Palermo Astronomical Observatory

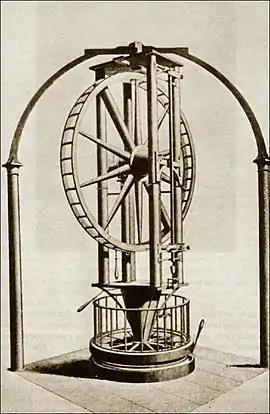
The 5-foot diameter Palermo circle manufactured by Jesse Ramsden to measure apparent positions of astronomical objects.

It was founded in 1790 by Ferdinand I of the Two Sicilies, at the suggestion of some intellectuals of the time, including the then Sicilian viceroy Francesco d'Aquino, Prince of Caramanico to endow the Sicilian city with an element of prestige as an astronomical observatory. It was hard to find an expert astronomer who would agree to work in such a peripheral location at the time. In the end the choice fell on Giuseppe Piazzi, a middle-aged mathematician, who before had not particularly distinguished himself in astronomy. The new director immediately dealt with the purchase of the most modern astronomical instruments of the time to make the observatory compete at European level: among other things, a surveying instrument of five-foot diameter to work in conjunction with telescopes to document the position of stars was purchased, made by English manufacturer Jesse Ramsden, and the first dome was built. It was Piazzi's determination that allowed the precious English instrument to arrive in Sicily: the astronomer had to go personally to prod the builder and, later, also cope with all the bureaucratic difficulties that arose: the British government was reluctant to allow the export of a uniquely capable instrument (a status which remained for many years, a fundamental aspect of the observatory's early value). Thanks to the new equipment, and in particular to the Palermo Circle, as it became known in English-speaking world (or the Circle of Ramsden in Italian), this was Ramsden's most celebrated achievement. In 1801 Piazzi discovered and identified the first asteroid Ceres. He named this object which became classified in the 21st century a dwarf planet, "Cerere Ferdinandea", in honour of the myth of Ceres set in Sicily and of King Ferdinand; thanks to this discovery, he was awarded a gold medal which he refused instead donating its worth to the purchase of other instruments, including a Troughton equatorial telescope that he placed in the second dome of the observatory.